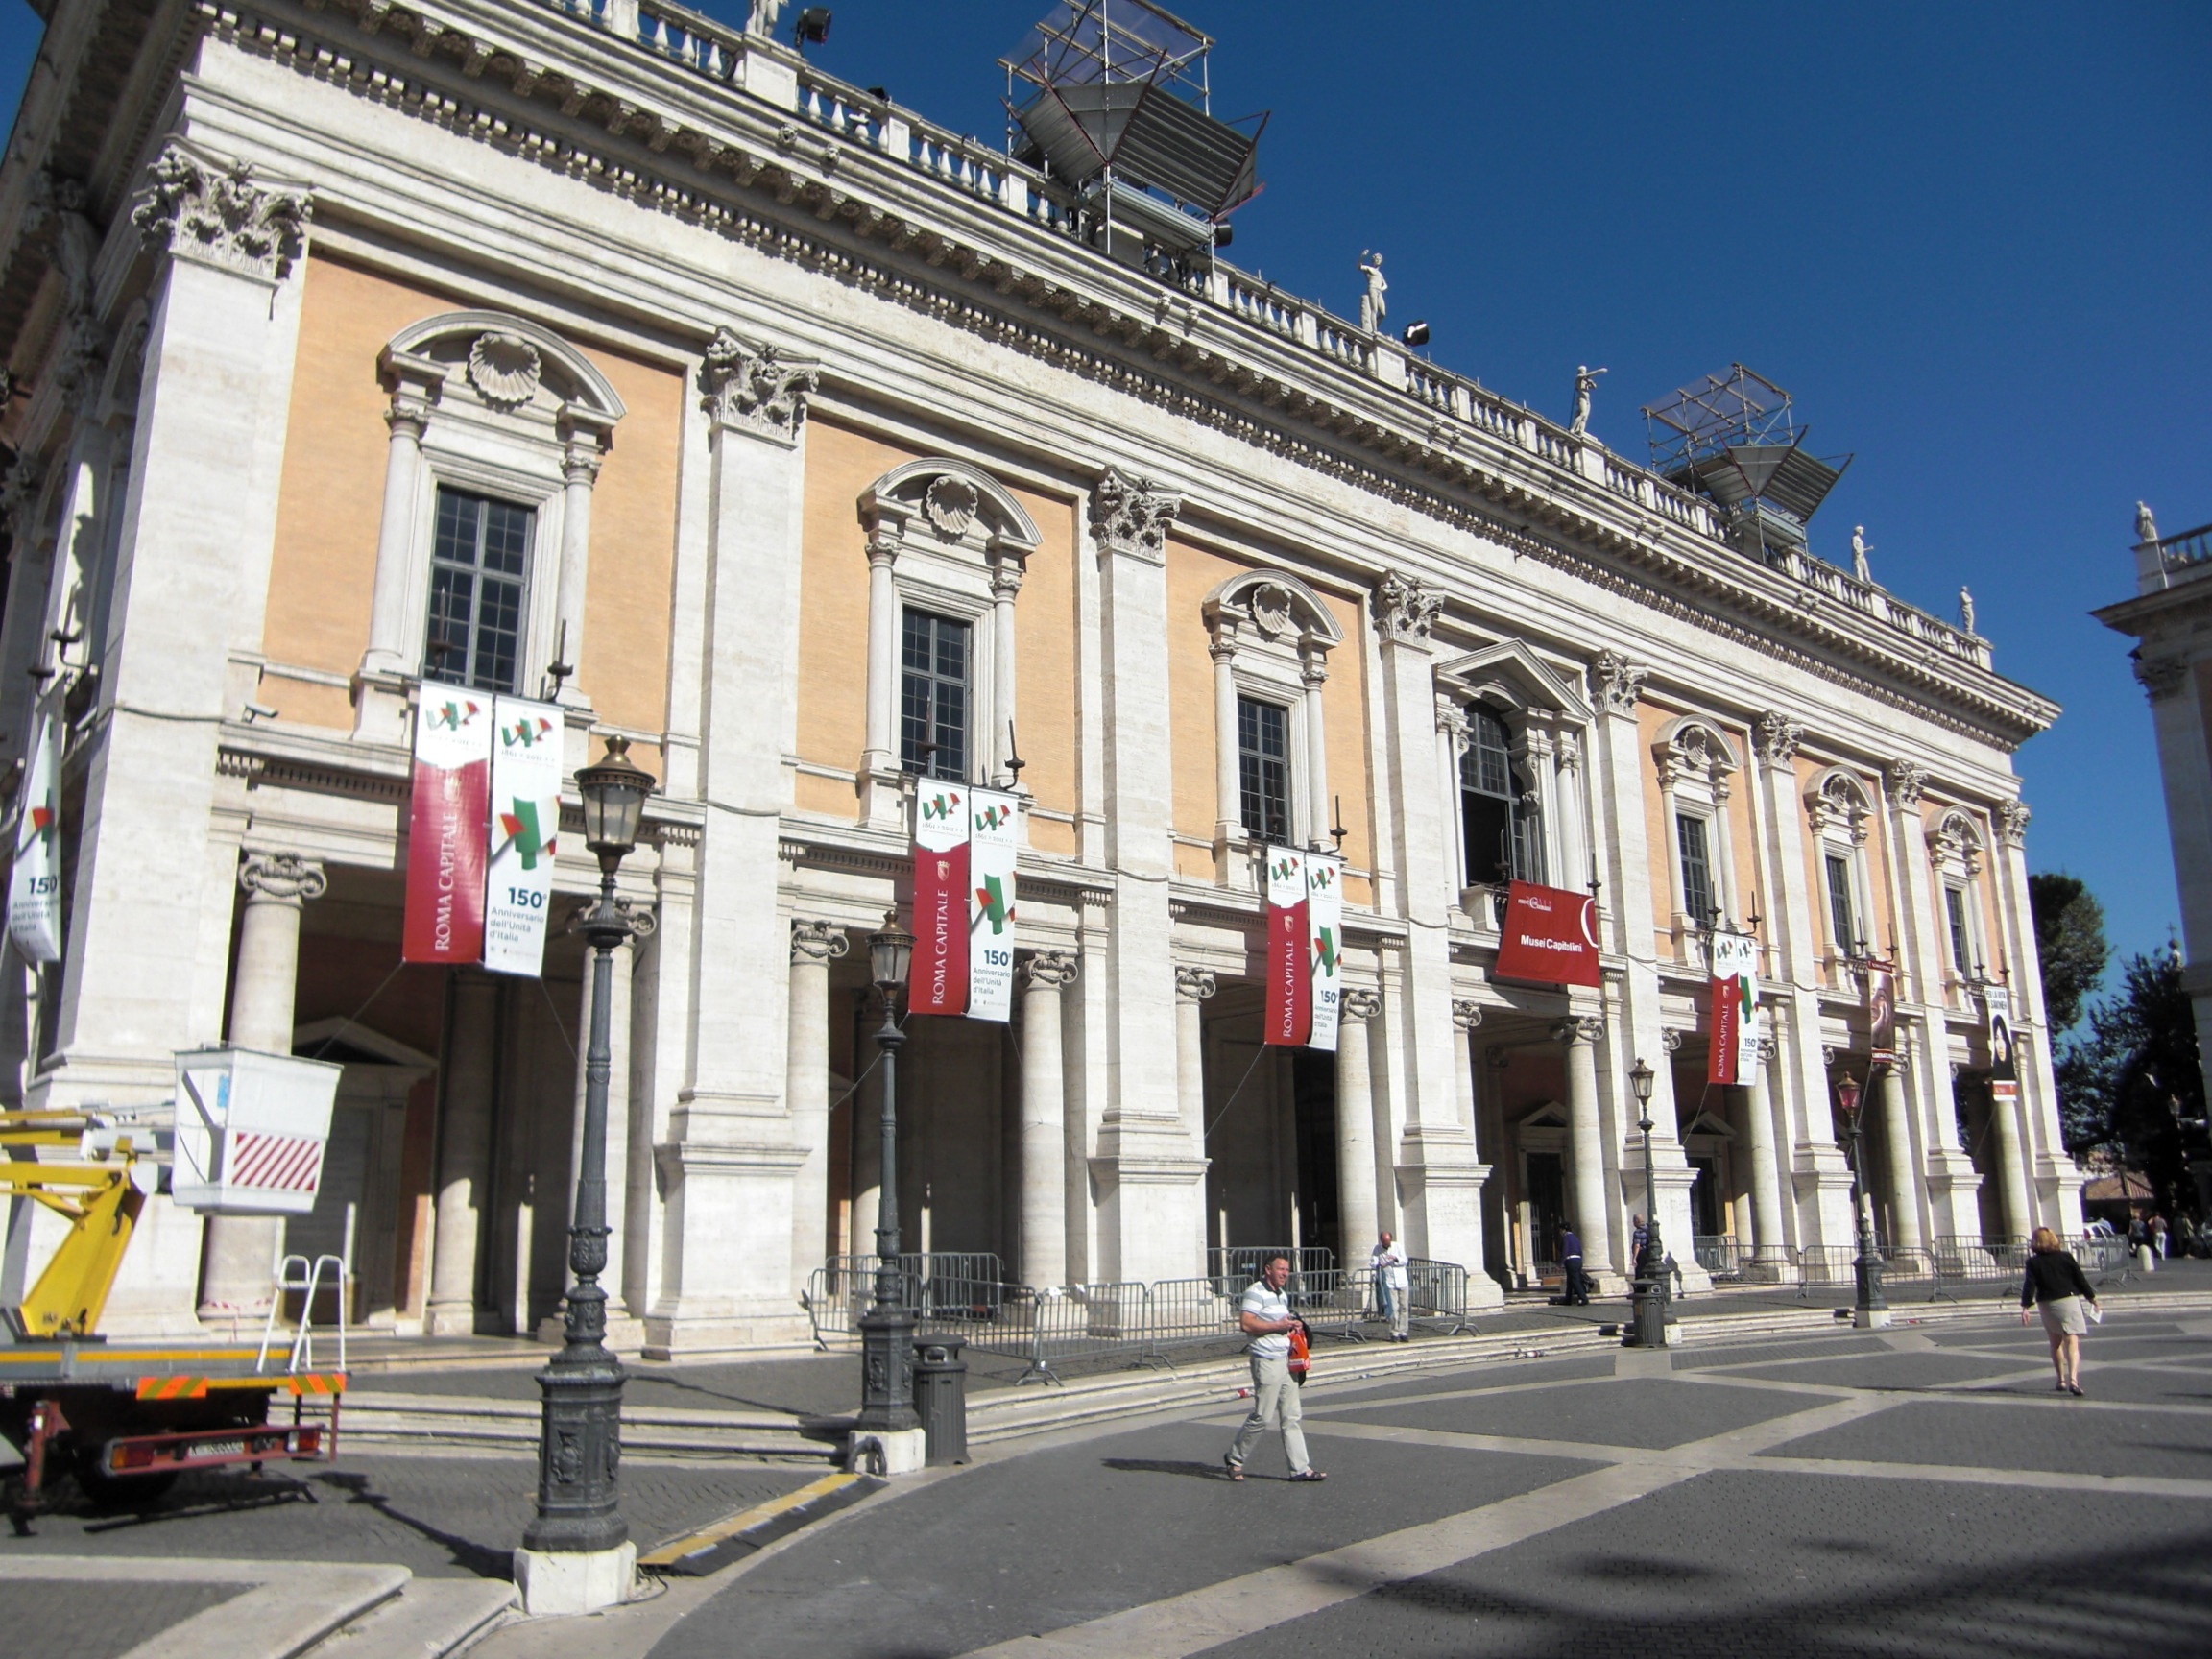
architecture, town, building, palace, city, downtown, space, plaza, landmark, italy, facade, rome, town square, tourist attraction, piazza del campidoglio